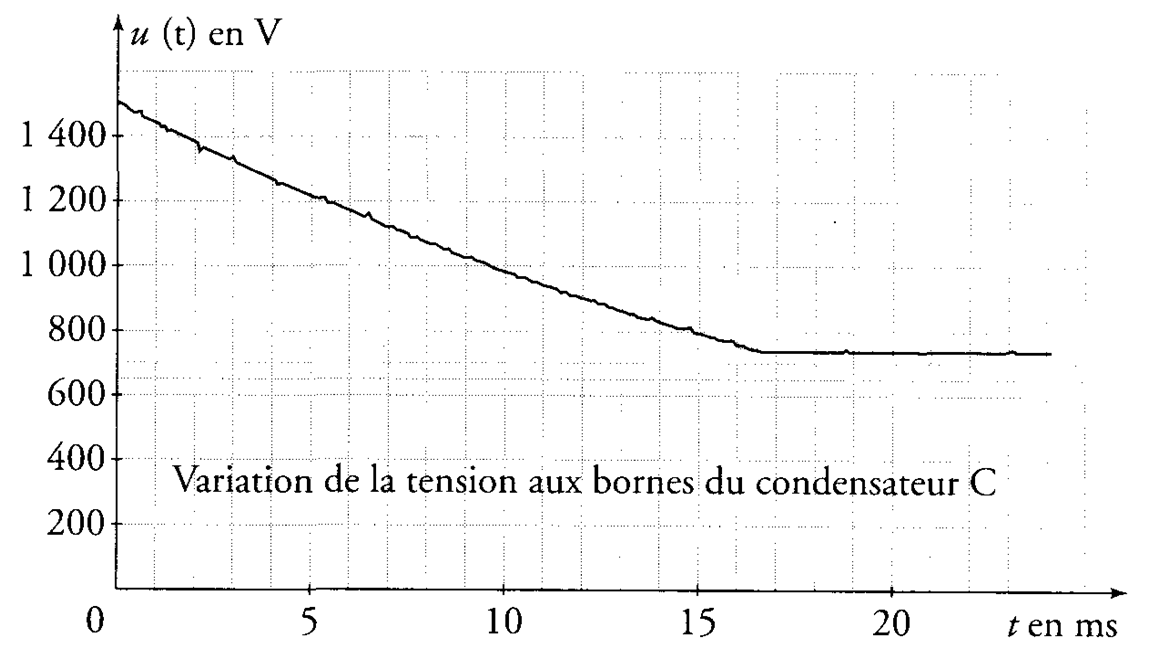
: Graphique montrant la variation de tension aux bornes du condensateur C, monochrome black-and-white photograph
Specialty: medical-devices